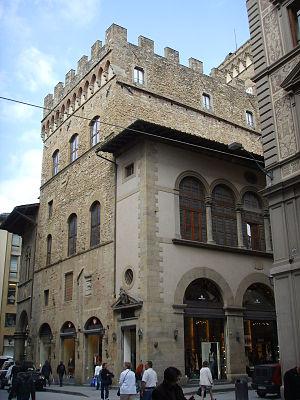
La Società Dantesca Italiana est une association scientifique à but non lucratif italienne dont la vocation est de promouvoir des manifestations et des initiatives en mémoire du poète Dante Alighieri, et en particulier d'encourager la publication d'études sur sa vie et son œuvre.